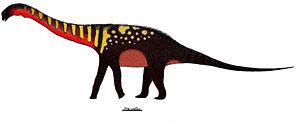
Quetecsaurus est un genre éteint de titanosaures du Crétacé supérieur retrouvé dans la province de Mendoza, en Argentine. L'espèce type et seule espèce, Quetecsaurus rusconii, a été décrite par González Riga et Ortiz David en 2014.